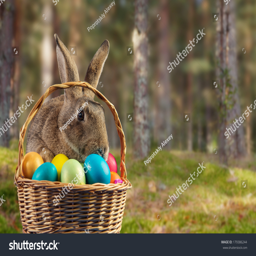
rabbit sits in a basket with colored eggs on nature